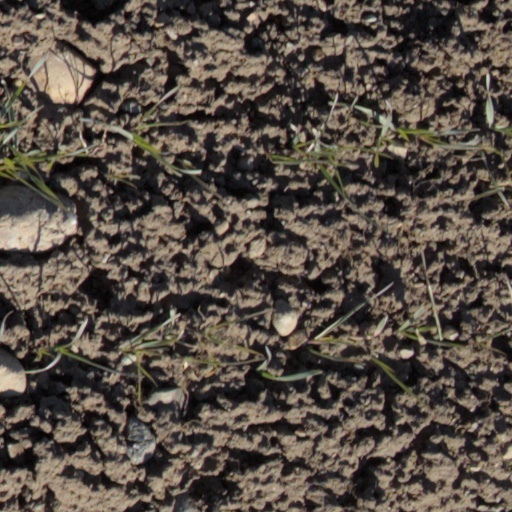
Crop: wheat